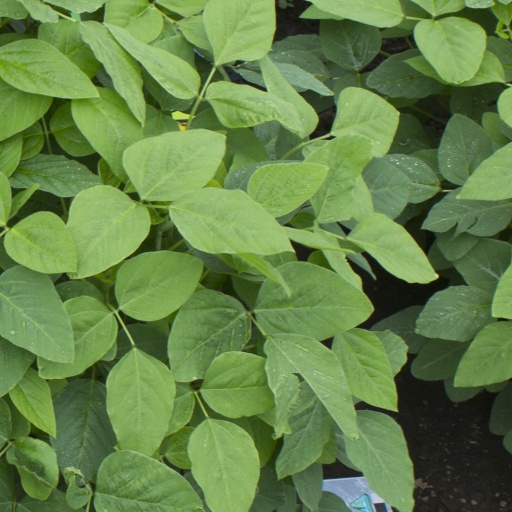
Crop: soybean